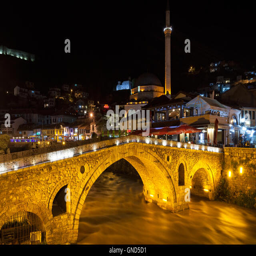
night view of the old bridge over river